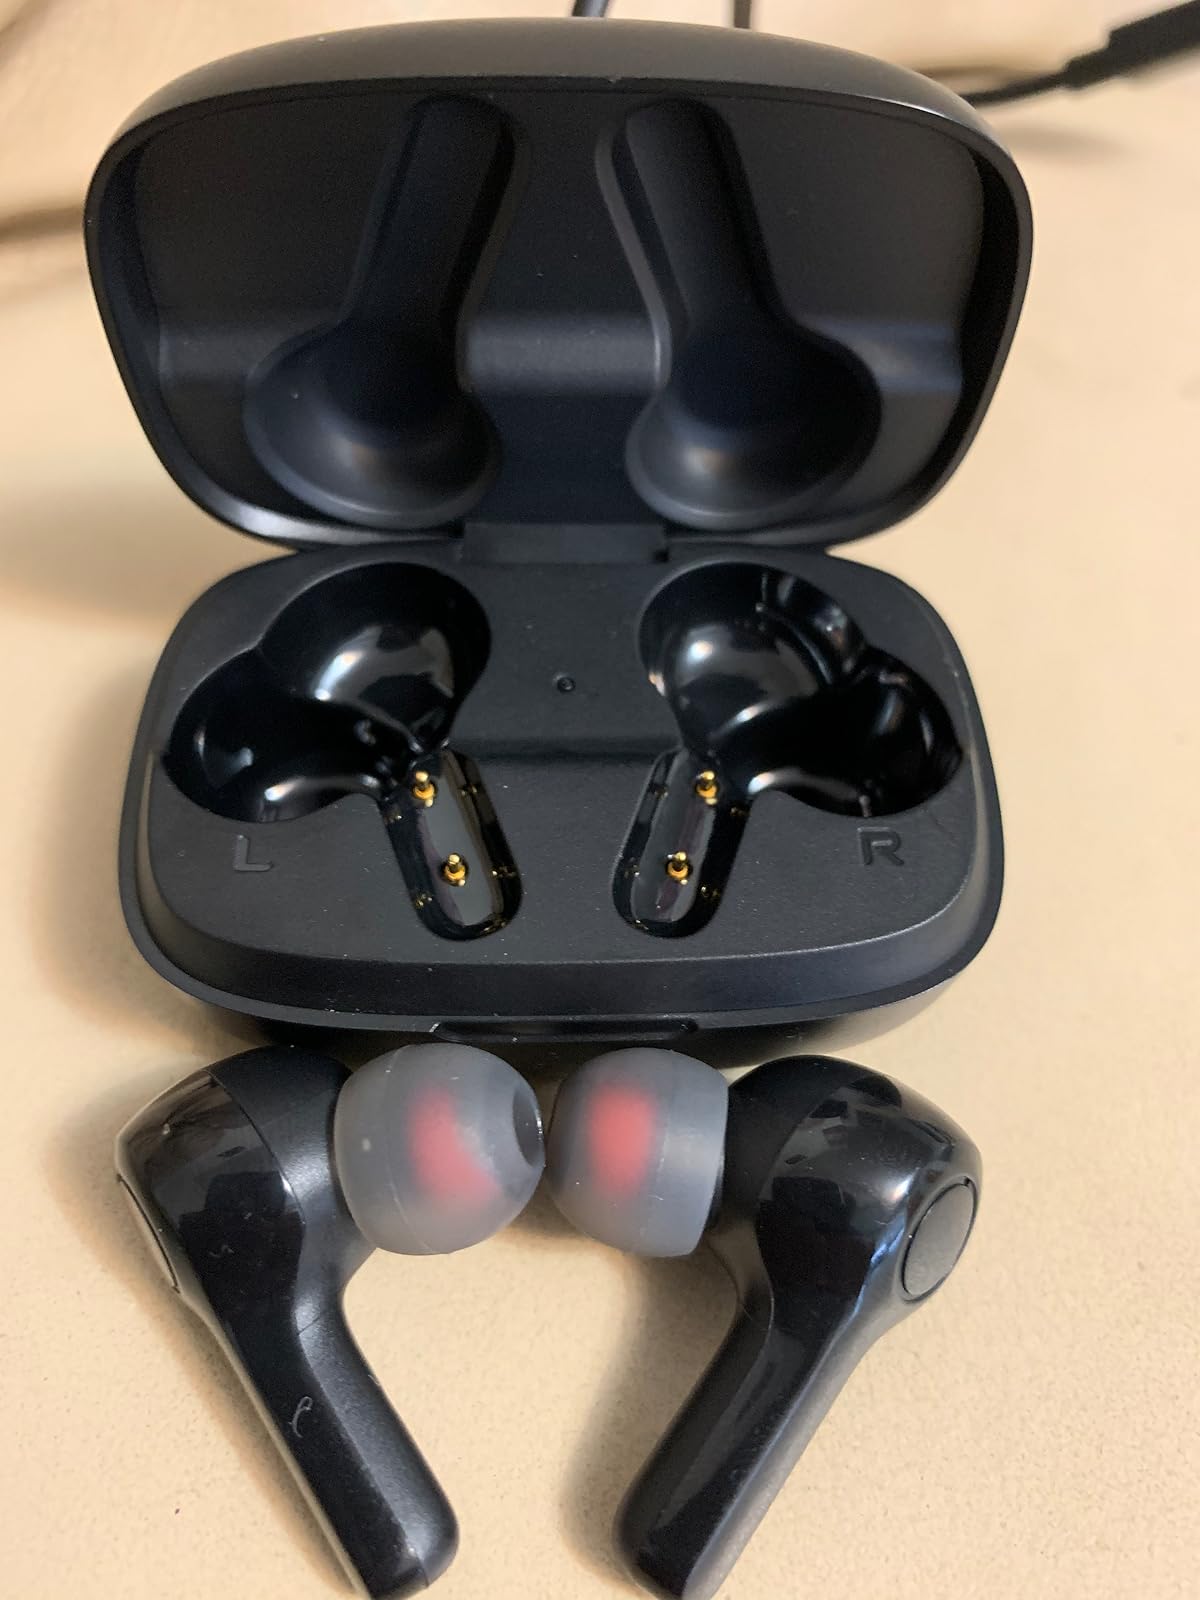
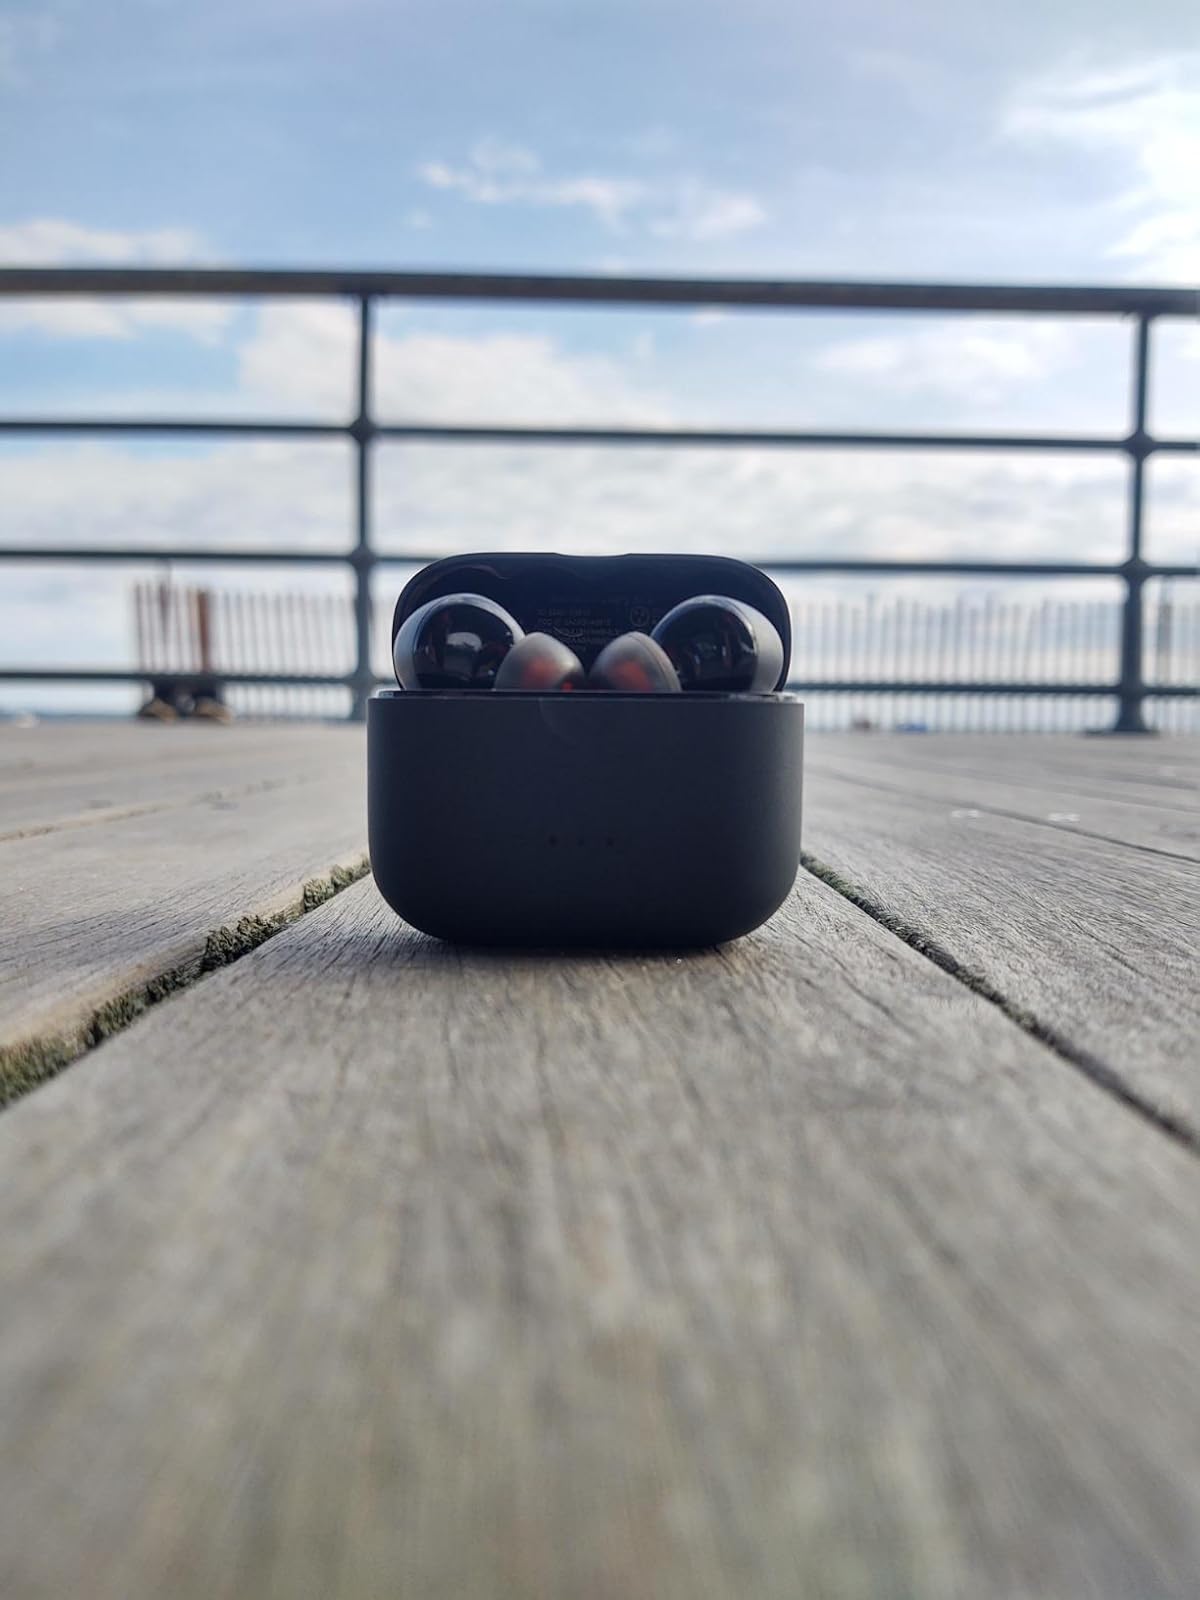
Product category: earbuds
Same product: no